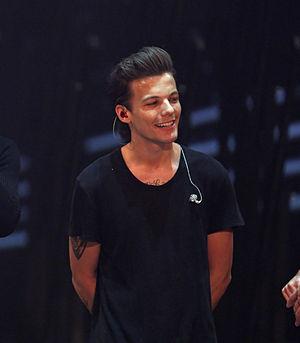
One Direction est un boys band anglo-irlandais, formé à Londres en 2010, composé de cinq membres : Harry Styles, Louis Tomlinson, Niall Horan, Liam Payne et Zayn Malik. Ils terminent à la troisième place de la septième saison du X Factor britannique et signent par la suite un contrat avec le label Syco Music. Ils publient 5 albums : Up All Night, Take Me Home, Midnight Memories, Four et Made in the A.M. qui se classent tous en première place.